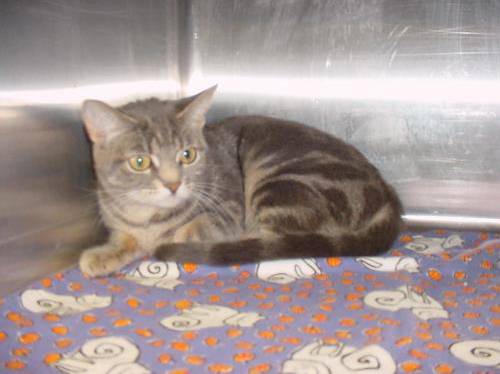
Label: cat